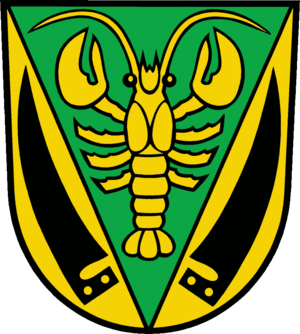
Wiesenau est une commune d'Allemagne, dans l'arrondissement d'Oder-Spree, Land du Brandebourg, à la frontière polonaise.